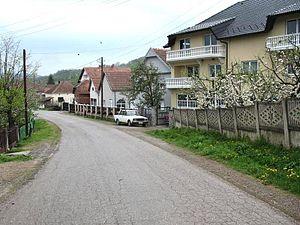
Brajinovac est un village de Serbie situé dans la municipalité de Rekovac, district de Pomoravlje. Au recensement de 2011, il comptait 215 habitants.